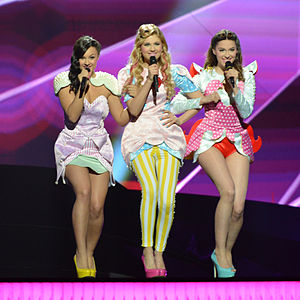
Moje 3
Moje 3 var en serbisk musikgruppe. De repræsenterede Serbien i Eurovision Song Contest 2013 med sangen "Ljubav je svuda"